Human genome

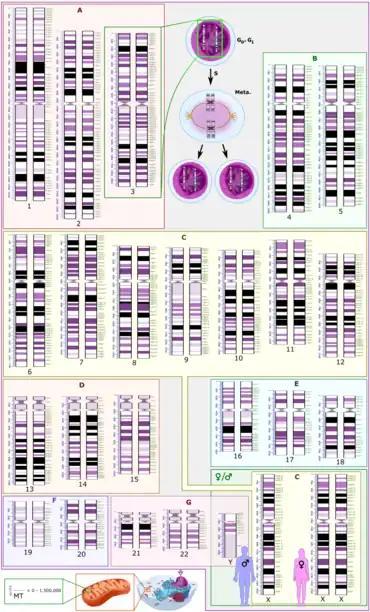
Schematic representation of the human diploid karyotype, showing the organization of the genome into chromosomes, as well as annotated bands and sub-bands as seen on G banding. This drawing shows both the female (XX) and male (XY) versions of the 23rd chromosome pair. Chromosomal changes during the cell cycle are displayed at top center. The mitochondrial genome is shown to scale at bottom left.

The human genome is a complete set of nucleic acid sequences for humans, encoded as the DNA within each of the 23 distinct chromosomes in the cell nucleus. A small DNA molecule is found within individual mitochondria. These are usually treated separately as the nuclear genome and the mitochondrial genome. Human genomes include both protein-coding DNA sequences and various types of DNA that does not encode proteins. The latter is a diverse category that includes DNA coding for non-translated RNA, such as that for ribosomal RNA, transfer RNA, ribozymes, small nuclear RNAs, and several types of regulatory RNAs. It also includes promoters and their associated gene-regulatory elements, DNA playing structural and replicatory roles, such as scaffolding regions, telomeres, centromeres, and origins of replication, plus large numbers of transposable elements, inserted viral DNA, non-functional pseudogenes and simple, highly repetitive sequences. Introns make up a large percentage of non-coding DNA. Some of this non-coding DNA is non-functional junk DNA, such as pseudogenes, but there is no firm consensus on the total amount of junk DNA.